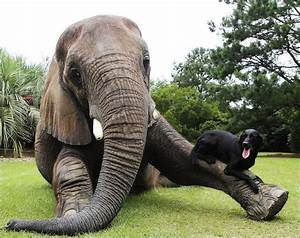
Label: elephant